Kirklees

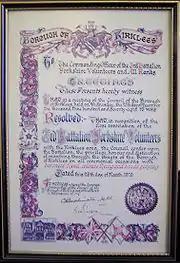
Yorkshire Volunteers Freedom Scroll

Borough status also allows the council to confer the freedom of the borough on "persons of distinction". Since its formation Kirklees Council has granted this right to two individuals and two groups: